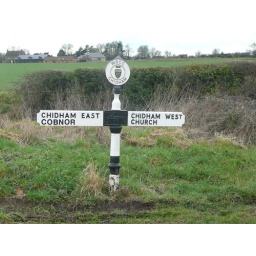
These used to be everywhere in West Sussex but this style of road sign is getting rarer